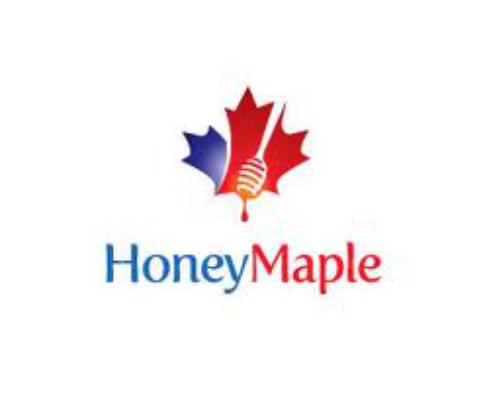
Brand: Maple
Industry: Electronic